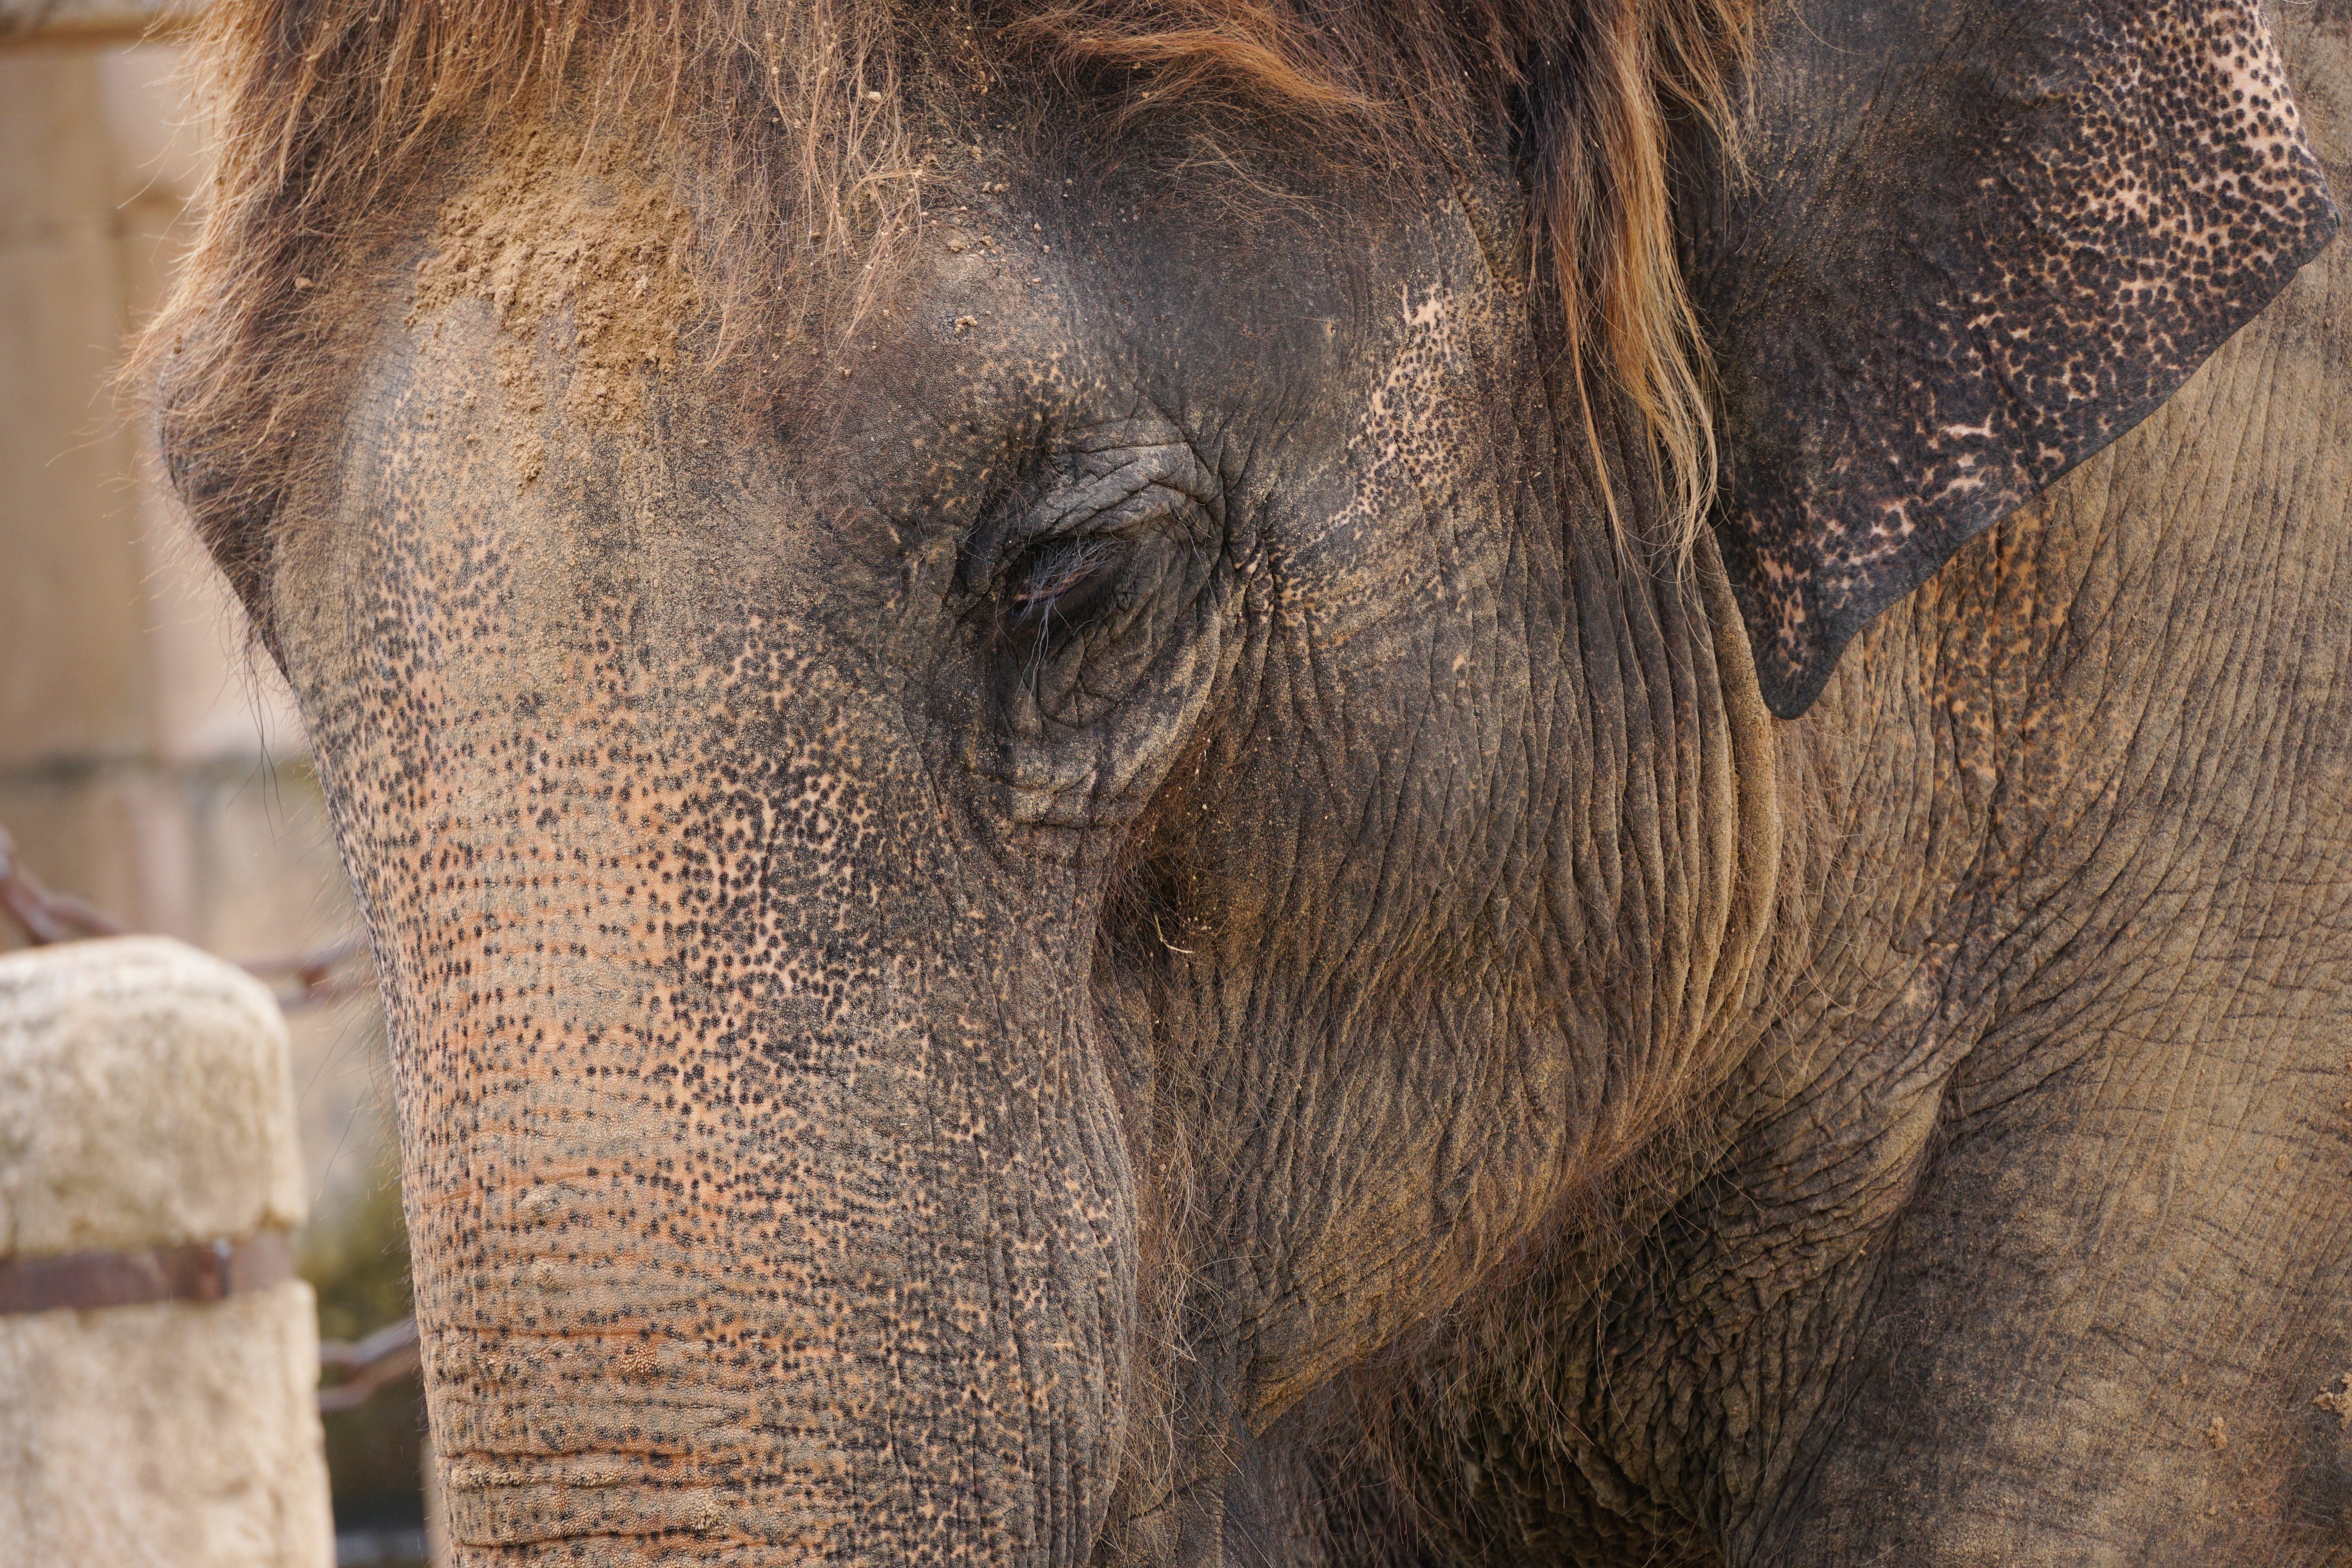
nature, wilderness, structure, hair, texture, wildlife, zoo, pattern, brown, mammal, asia, close, fauna, elephant, hoof, close up, ivory, wild animal, animals, head, skin, fold, safari, wrinkled, tusks, frown, indian elephant, elephant skin, ruesseltier, asian elephant, elephants and mammoths